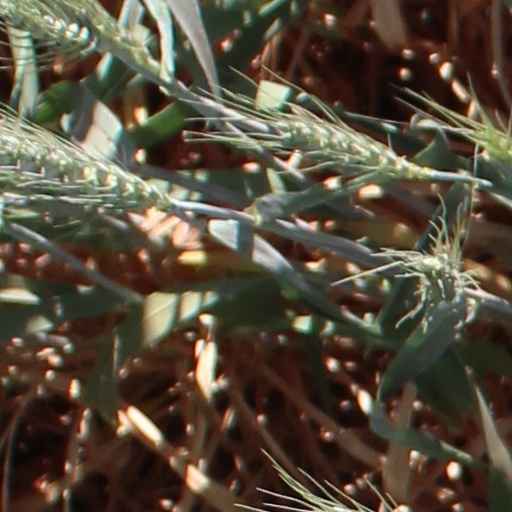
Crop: wheat